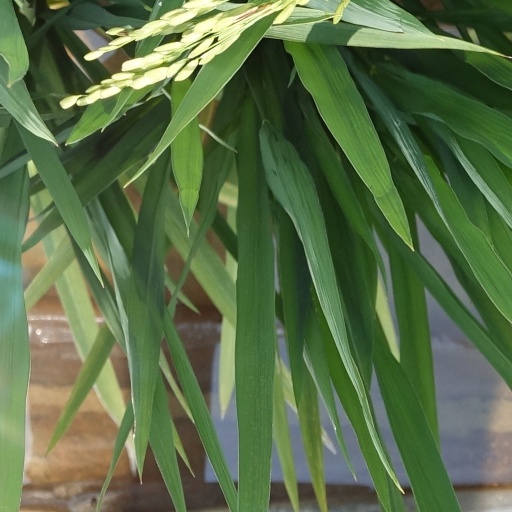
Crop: rice